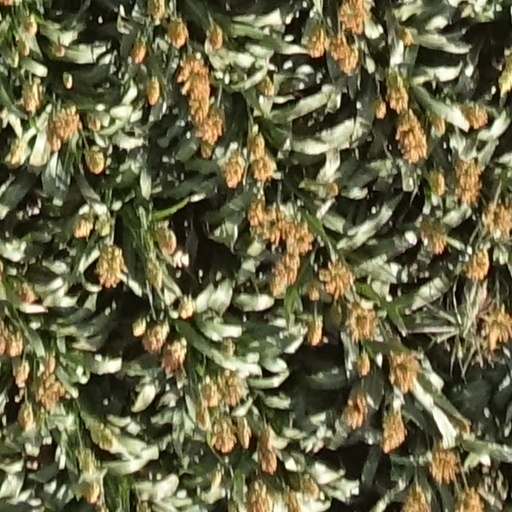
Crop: sorghum